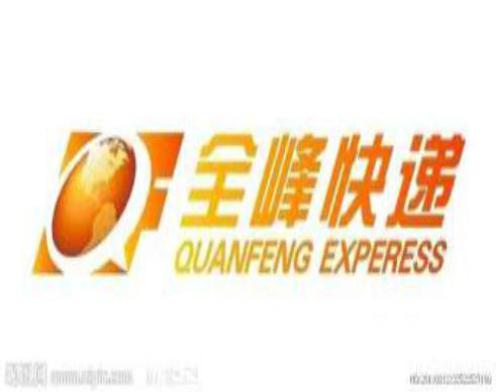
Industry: Others